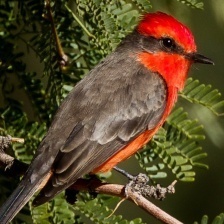
Species: VERMILION FLYCATHER
Scientific name: PYROCEPHALUS OBSCURUS